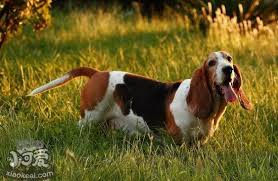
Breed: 241-n000100-basset